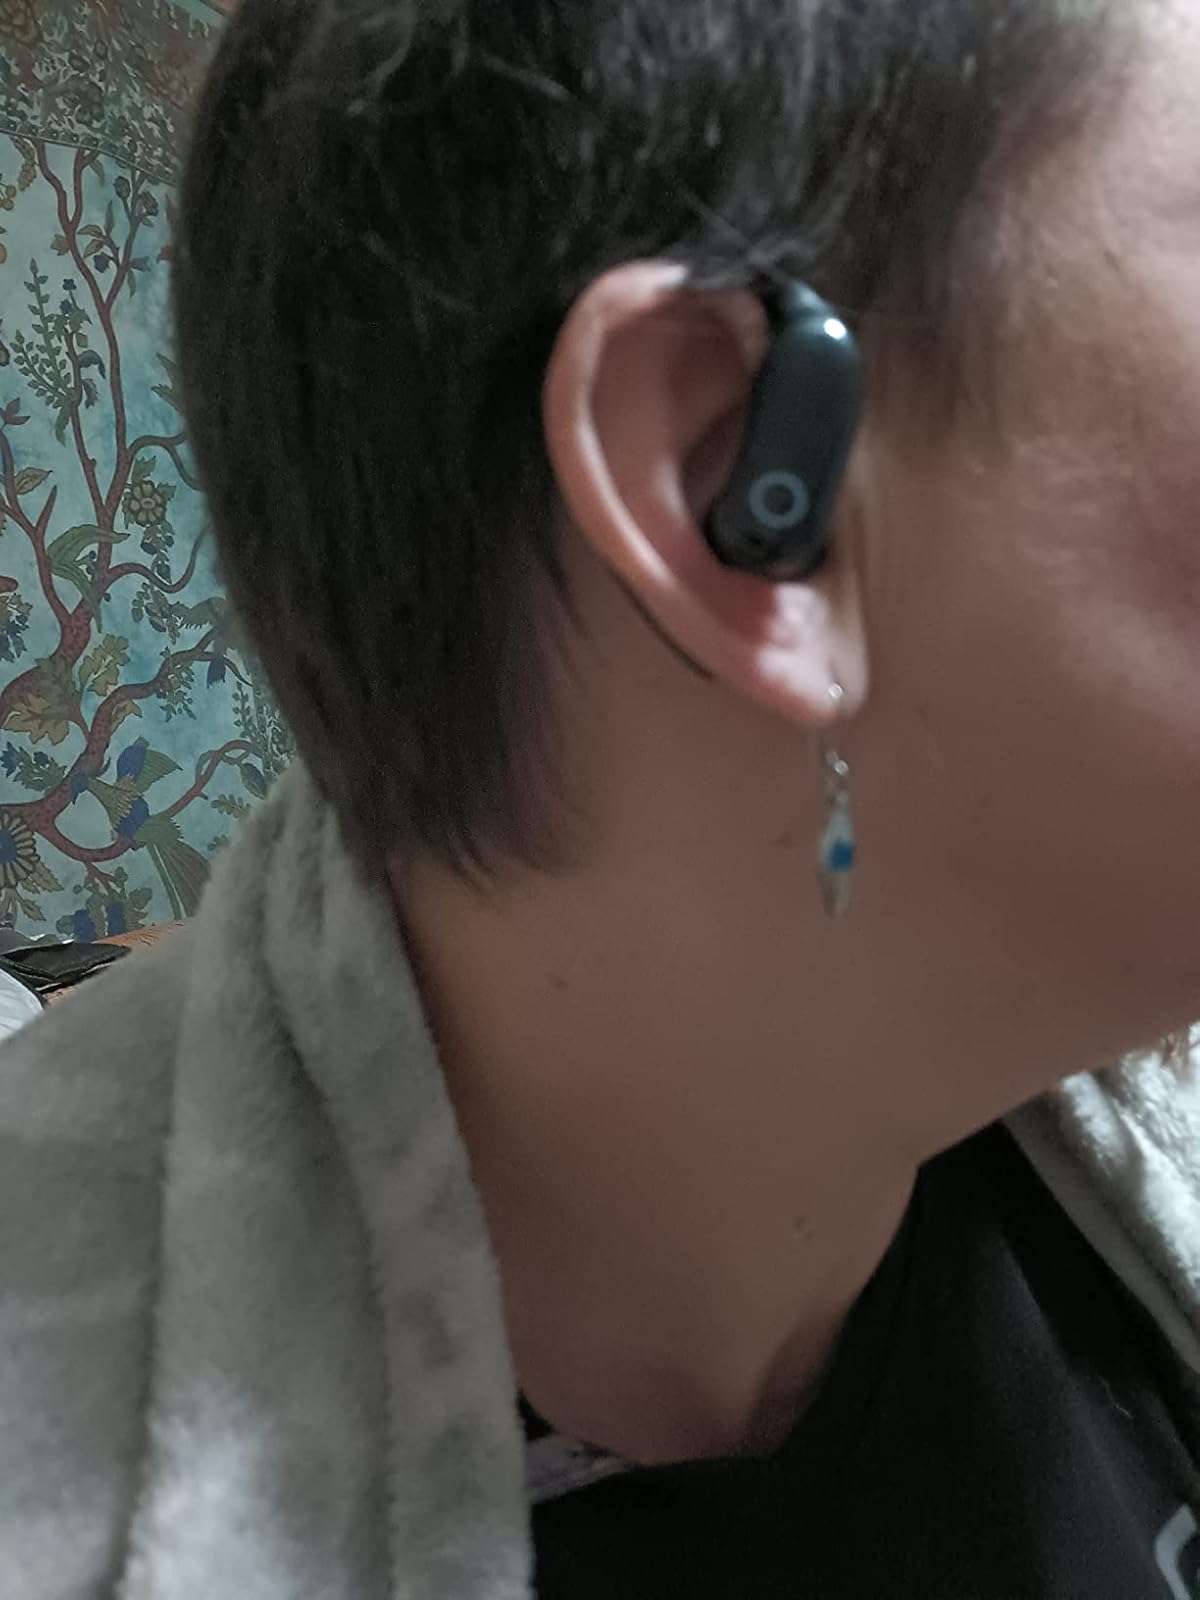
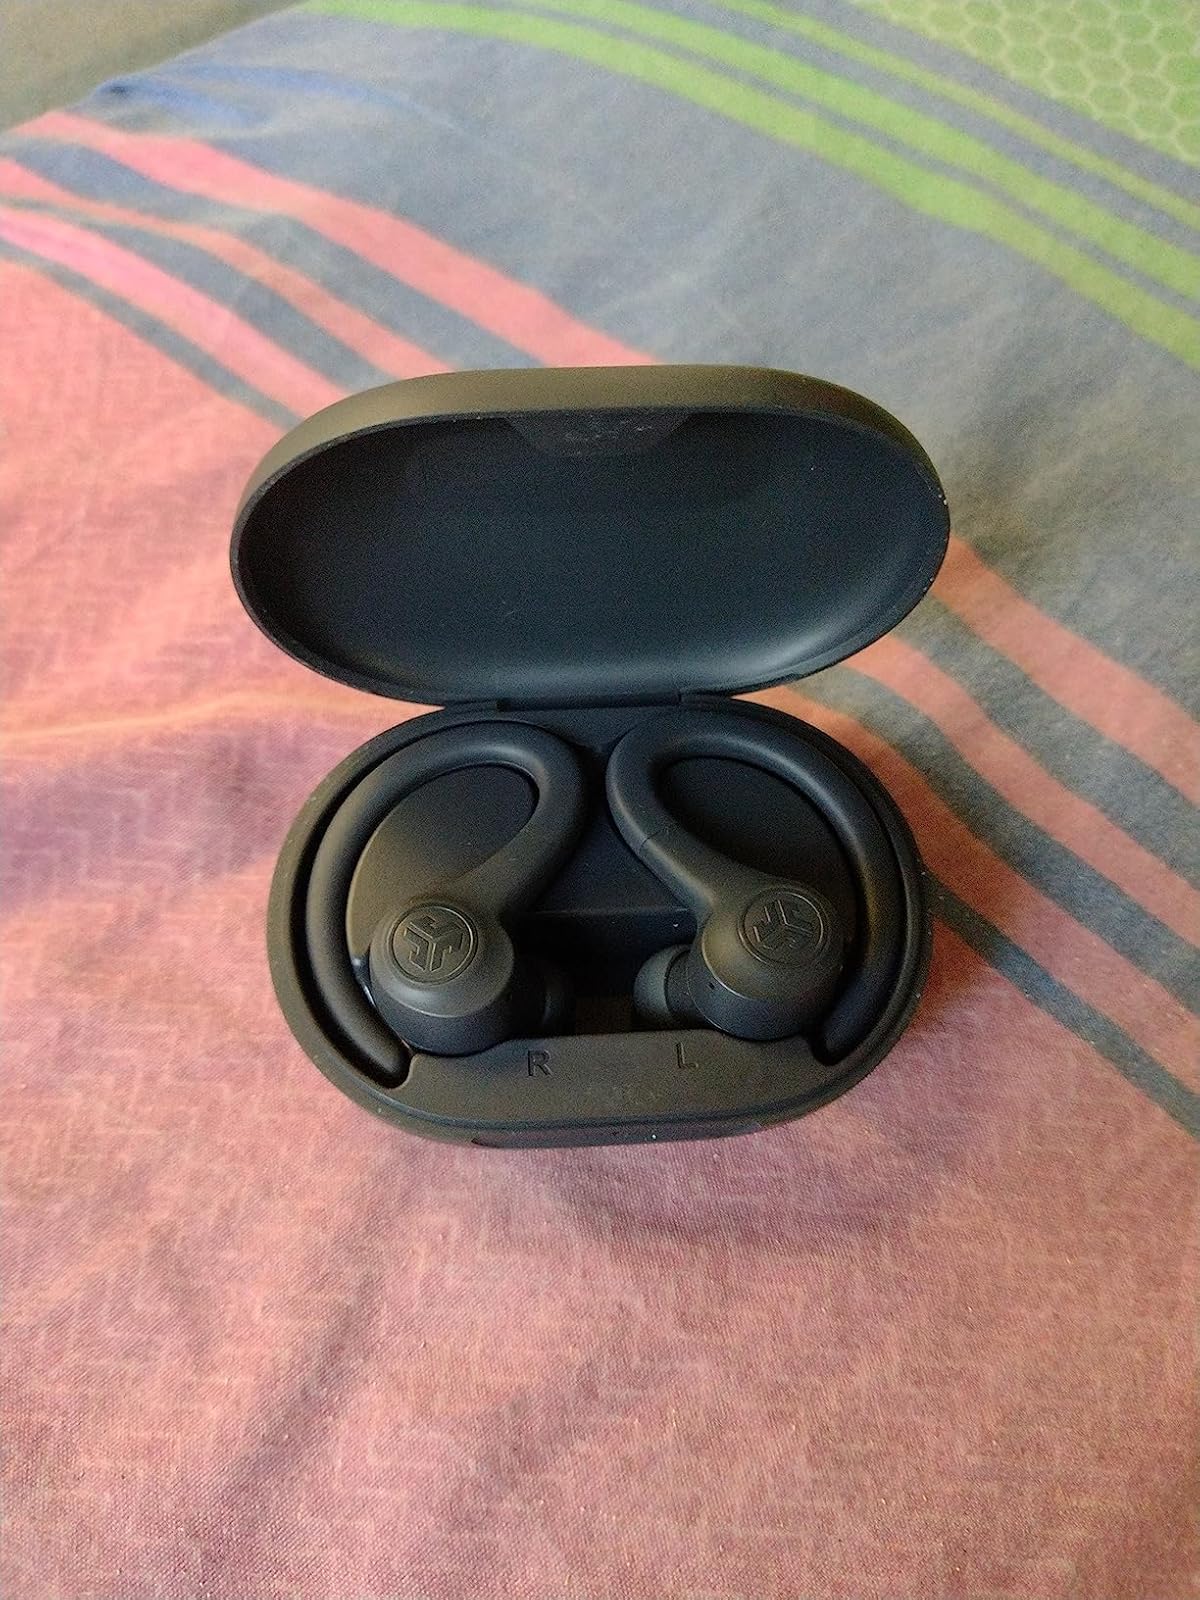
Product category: earbuds
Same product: no